STS-3xx

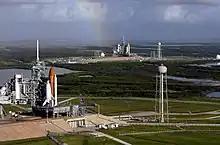
"Atlantis" (foreground) and "Endeavour" on LC-39A and LC-39B in 2008. "Endeavour" was slated to launch on the STS-400 rescue mission if "Atlantis" (STS-125) was unable to return safely to Earth.

Three different concept mission plans were evaluated: The first would be to use a shuttle-to-shuttle docking, where the rescue shuttle docks with the damaged shuttle, by flying upside down and backwards, relative to the damaged shuttle. It was unclear whether this would be practical, as the forward structure of either orbiter could collide with the payload bay of the other, resulting in damage to both orbiters. The second option that was evaluated, would be for the rescue orbiter to rendezvous with the damaged orbiter, and perform station-keeping while using its Remote Manipulator System (RMS) to transfer crew from the damaged orbiter. This mission plan would result in heavy fuel consumption. The third concept would be for the damaged orbiter to grapple the rescue orbiter using its RMS, eliminating the need for station-keeping. The rescue orbiter would then transfer crew using its RMS, as in the second option, and would be more fuel efficient than the station-keeping option.